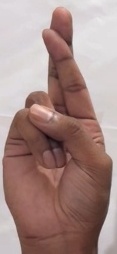
ASL sign: R